Moons of Uranus

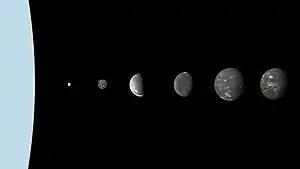

Uranus has five major moons: Miranda, Ariel, Umbriel, Titania, and Oberon. They range in diameter from 472 km for Miranda to 1578 km for Titania. All these moons are relatively dark objects: their geometrical albedo varies between 30 and 50%, whereas their Bond albedo is between 10 and 23%. Umbriel is the darkest moon and Ariel the brightest. The masses of the moons range from 6.7 kg (Miranda) to 3.5 kg (Titania). For comparison, the Moon has a mass of 7.5 kg. The major moons of Uranus are thought to have formed in the accretion disc, which existed around Uranus for some time after its formation or resulted from a large impact suffered by Uranus early in its history. This view is supported by their large thermal inertia, a surface property they share with dwarf planets like Pluto and Haumea. It differs strongly from the thermal behaviour of the Uranian irregular moons that is comparable to classical trans-Neptunian objects. This suggests a separate origin.